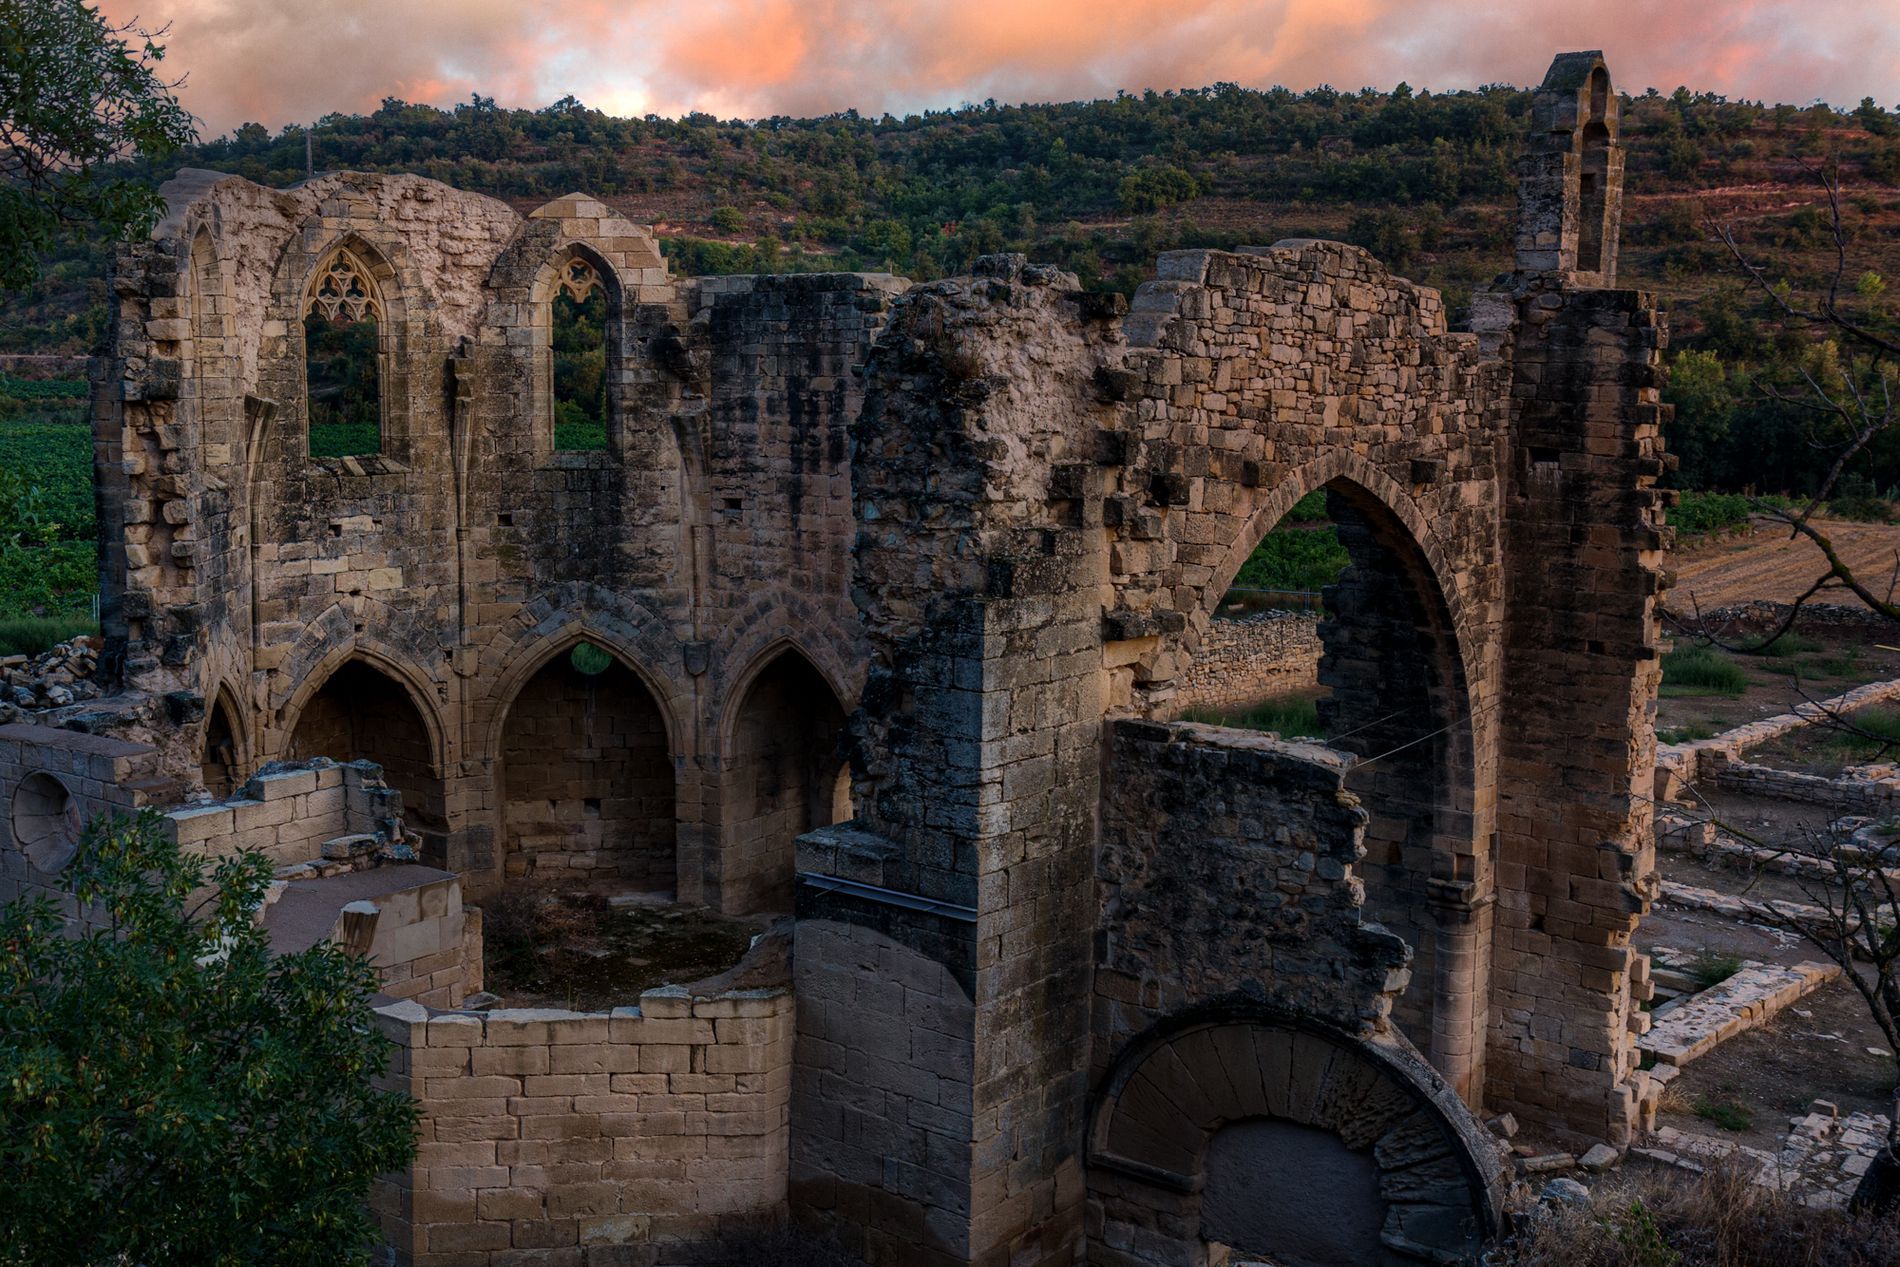
stone ruins
Ruins of an old stone building with eroded architectural details in the middle of nature surrounded by trees, the sunset lighting reflects a calm atmosphere
The photo shows the ruins of an old stone building with eroded architectural details in the middle of nature surrounded by trees. The sunset lighting reflects a calm atmosphere. The photo was taken from a low angle facing the ruins, which highlights the height of the building. The lighting is warm. The colors enhance the calm atmosphere.
Labels: Architecture, Building, Ruins, Arch, Gothic Arch, Castle, Fortress, Monastery, sky, slope, tree, trees, Agricultural land, ruined castle